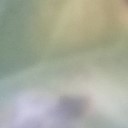
Label: Leaf_rust